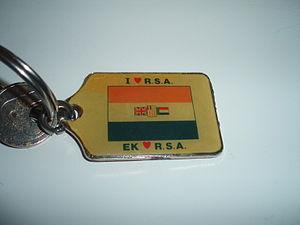
James Barry Munnik Hertzog, KC, est un avocat, un général boer, un homme politique et un chef de gouvernement d'Afrique du Sud. Membre du parlement de l'Union Sud-Africaine, fondateur du Parti national en 1914, il est ministre de la justice et des affaires indigènes, avant de devenir premier ministre de l'Union d'Afrique du Sud ainsi que le premier ministre des affaires étrangères du pays.
Le drapeau de l'Afrique du Sud est l'emblème national de la République d'Afrique du Sud. Le drapeau actuel est en vigueur depuis le 27 avril 1994, date des premières élections nationales non raciales que connaît alors ce pays en 342 années d'histoire et en 84 ans de démocratie parlementaire. Image d'un État-nation reconstitué, il marque la fin de la symbolique blanche en Afrique du Sud et l'avènement d'une Afrique du Sud mélangée.